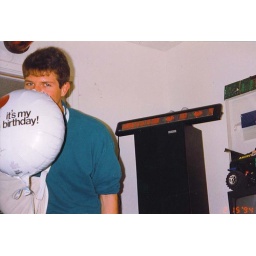
He had broken his arm doing a while doing a wheely on a motorcross bike going down a steep hill in SF!